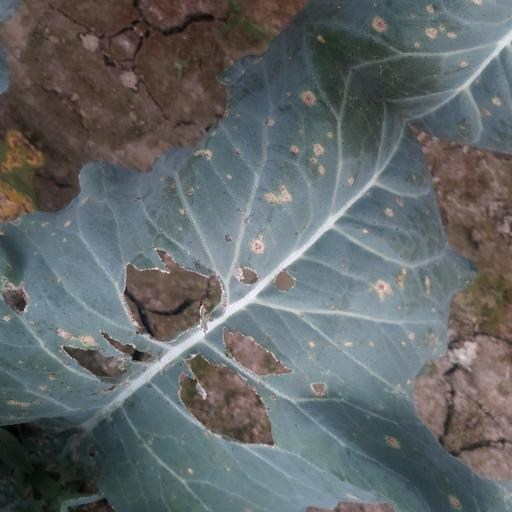
Label: Black Rot